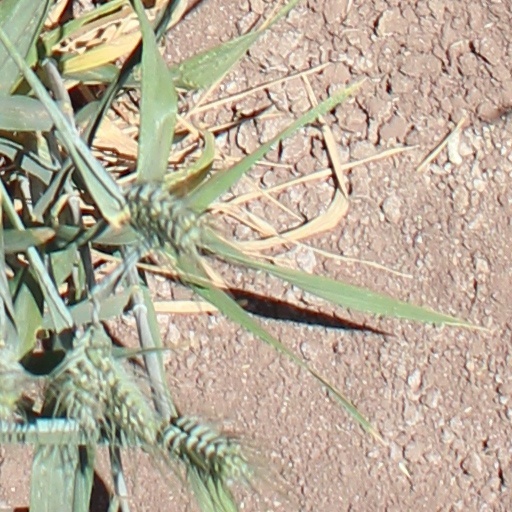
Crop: wheat